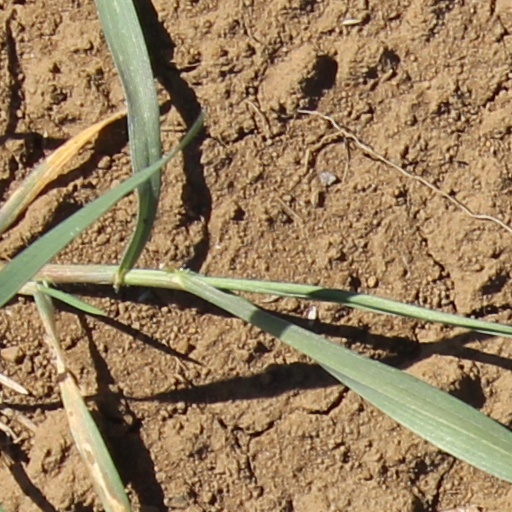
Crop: wheat